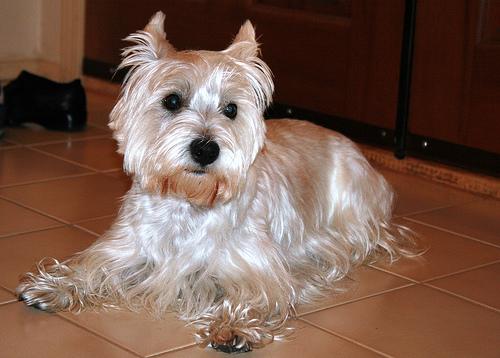
Breed: scottish terrier